Gabriel Agbonlahor

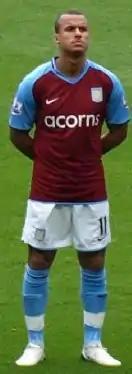
Agbonlahor lining up for Aston Villa in 2008

On 15 August 2008, Agbonlahor signed a new four-year contract with Villa, tying him to the club until 2012. Following his contract extension, on 17 August 2008, Agbonlahor scored a "perfect" hat-trick (scoring goals with his head, right foot and left foot) against Manchester City in Villa's opening match of the 2008–09 Premier League season at Villa Park. The three goals were netted in the space of seven minutes, making it the third-fastest hat-trick in the history of the Premier League after Robbie Fowler and Sadio Mané. He was later named man of the match for this performance, which led to a 4–2 victory.